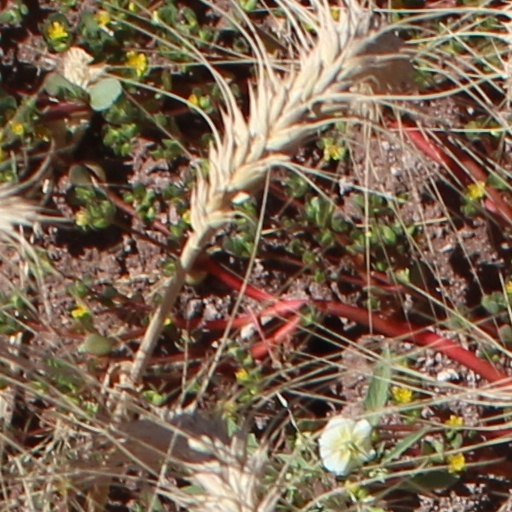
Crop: wheat